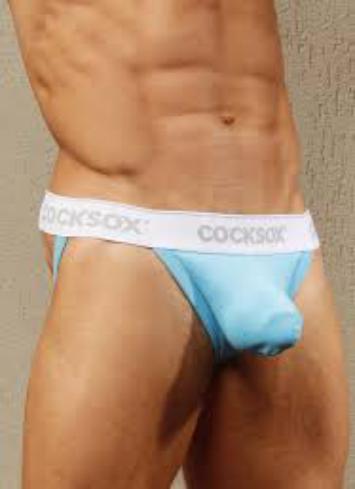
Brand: Cocksox
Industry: Clothes